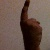
The image shows a hand gesture representing the number 1 in Indian Sign Language.